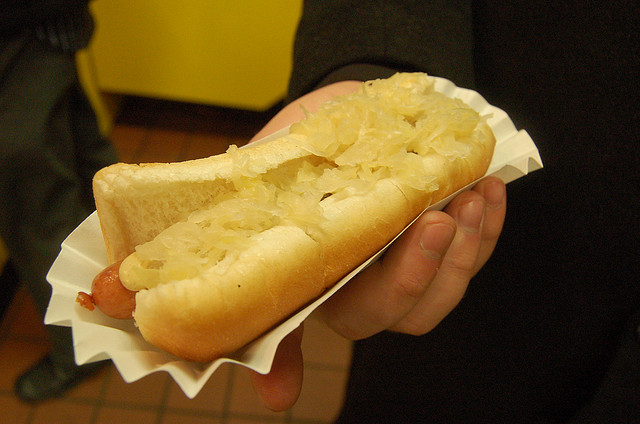
user: Given an image and a question. Answer the question in a short answer. Question: The dish before is good for which part of the body? Short Answer:
assistant: stomach